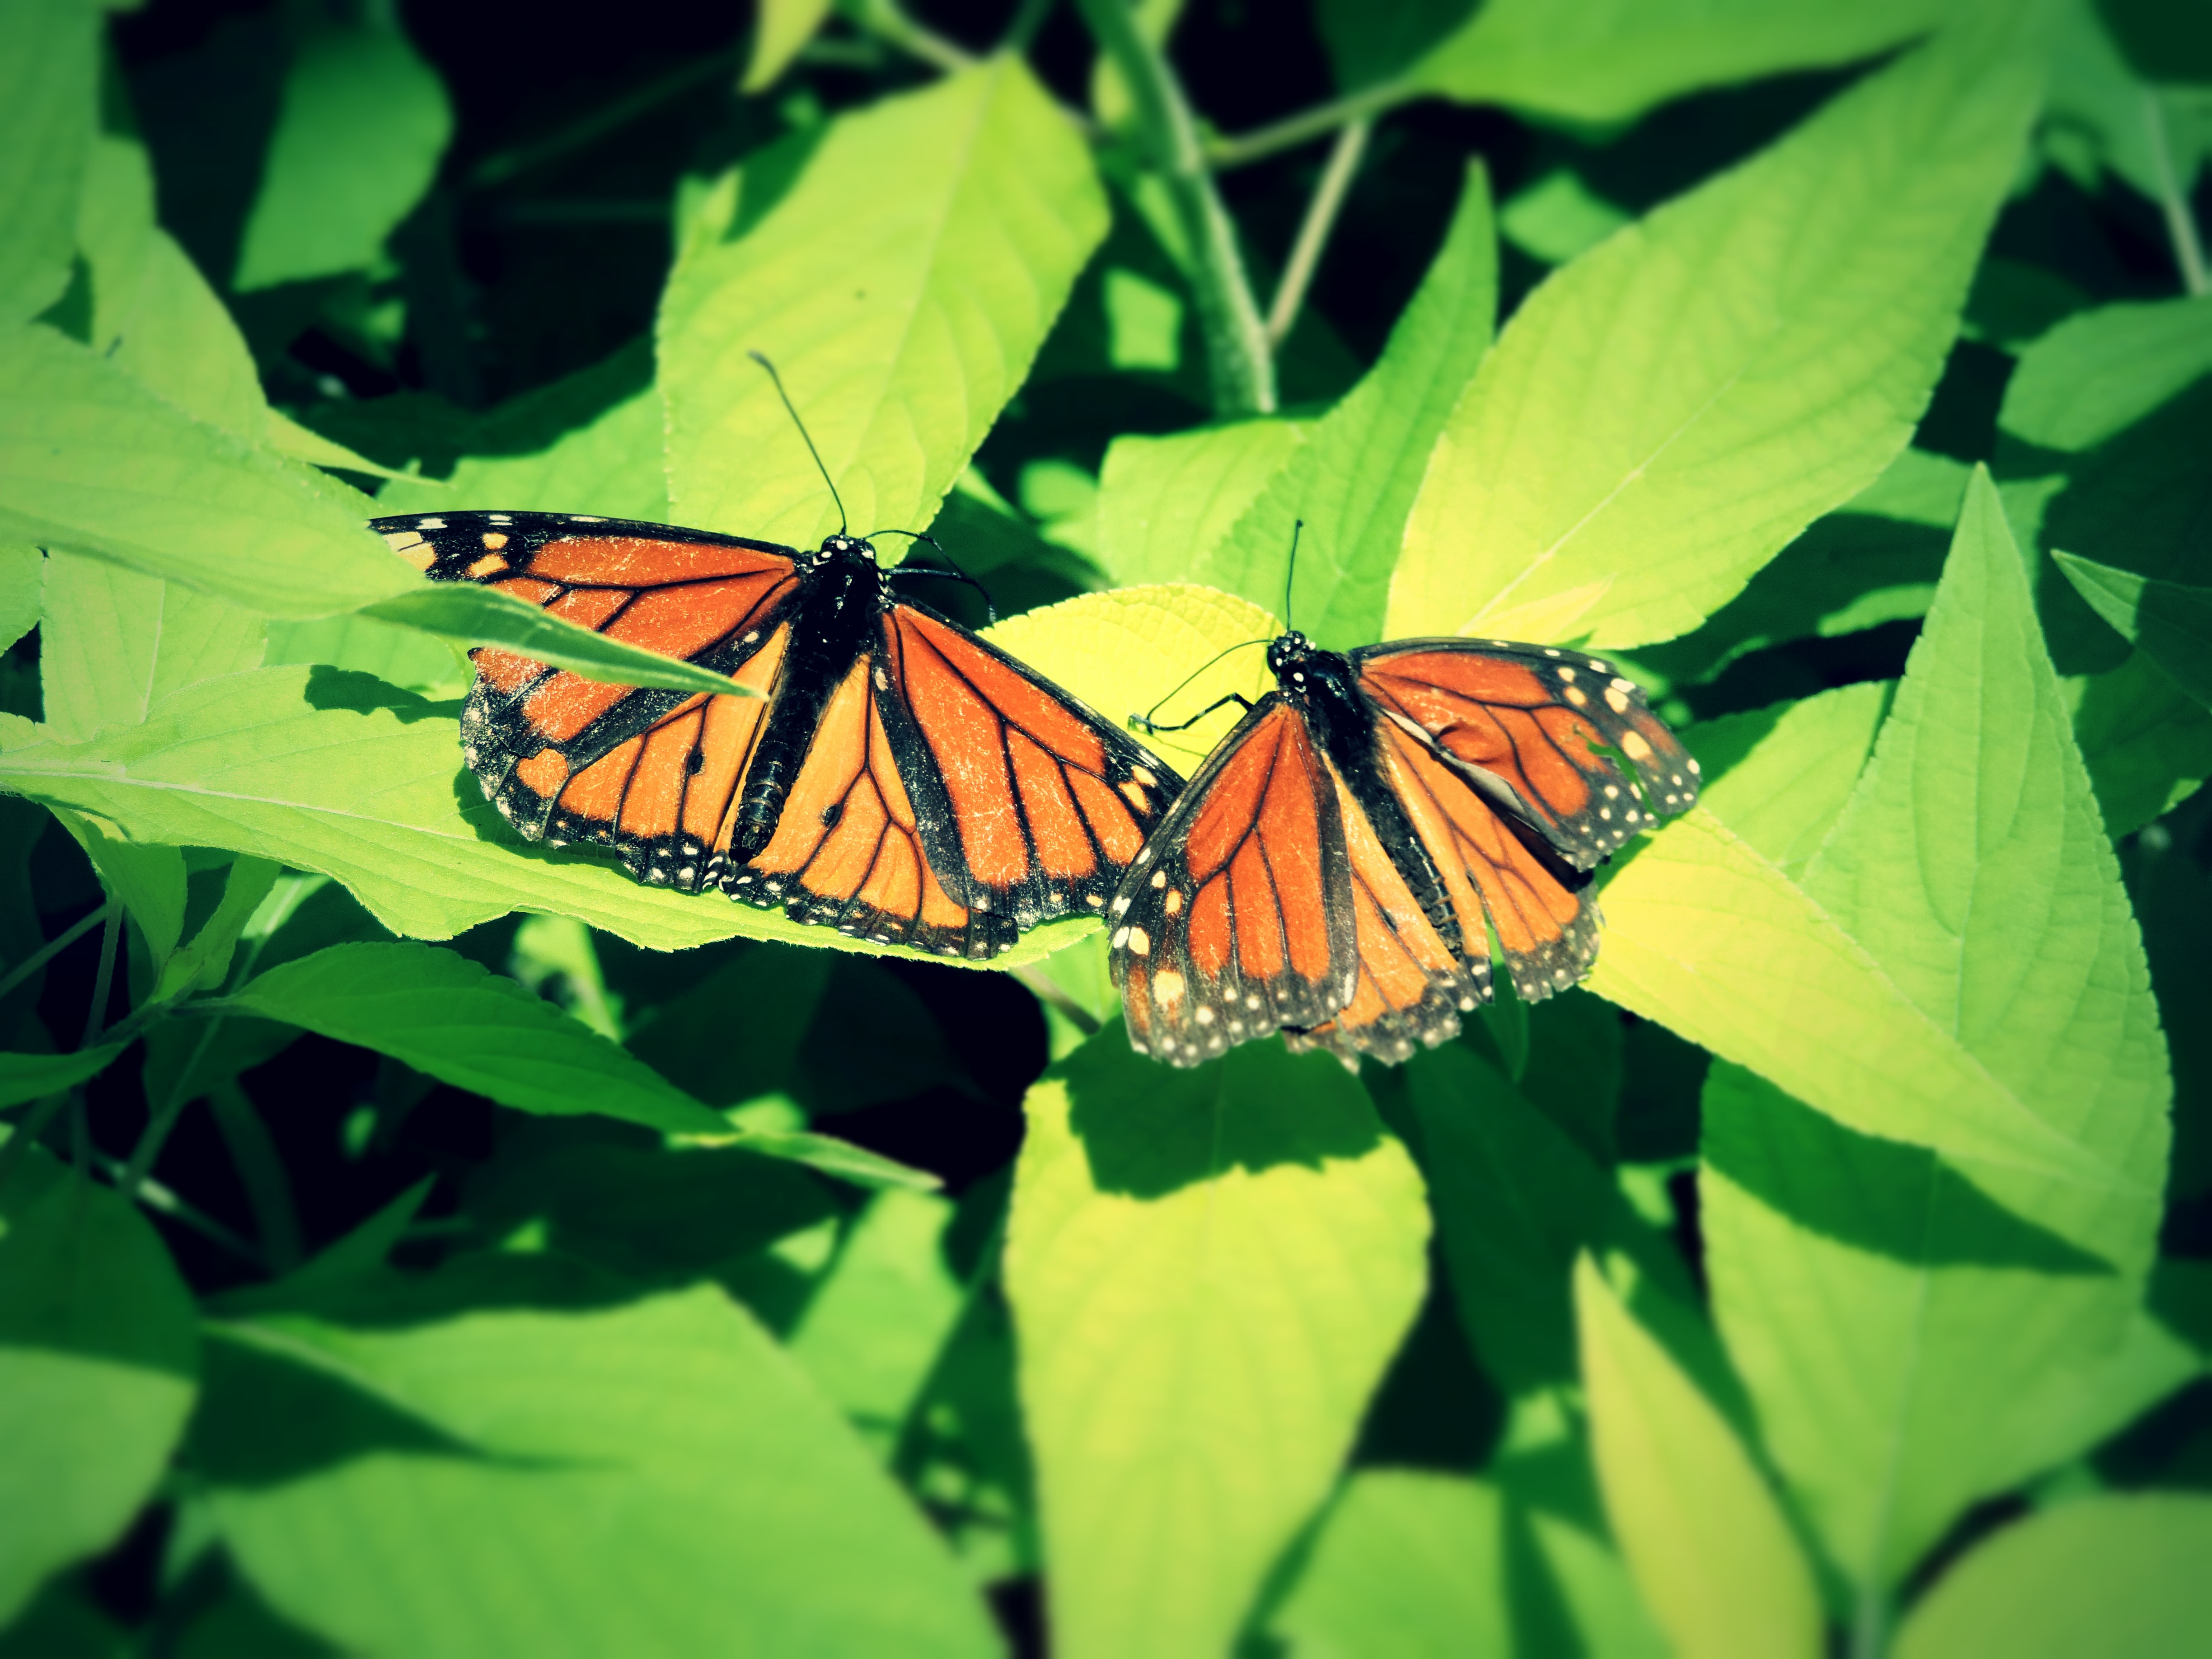
nature, wing, abstract, plant, photography, vintage, leaf, flower, summer, floral, decoration, spring, green, insect, botany, butterfly, yellow, flora, fauna, invertebrate, close up, monarch butterfly, beautiful, butterflies, macro photography, arthropod, pollinator, moths and butterflies